WDY

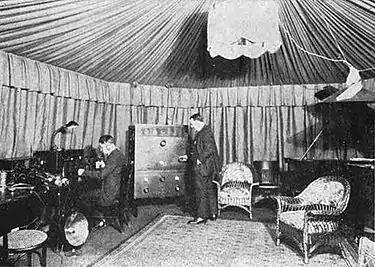
WDY's hexagonal studio, located at General Electric's Aldene plant in Roselle Park, New Jersey, 1922.

RCA, spurred by its then-General Manager David Sarnoff, was also keenly interested in the possibilities of radio broadcasting. On July 2, 1921, it operated a temporary station, WJY, located at Hoboken, New Jersey, to broadcast round-by-round the heavyweight prizefight between Jack Dempsey and Georges Carpentier. The company next worked to establish a more permanent presence, and on September 19, 1921, RCA was issued a license for WDY, with studio and transmitter located at General Electric's (GE) Aldene plant in Roselle Park, New Jersey, and transmitting on a wavelength of 360 meters (833 kHz). (At this time, RCA was a GE subsidiary. The station call letters were randomly assigned and did not stand for anything.)